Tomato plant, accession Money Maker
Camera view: horizontal (90 deg, fisheye); turntable rotation: 150 degrees
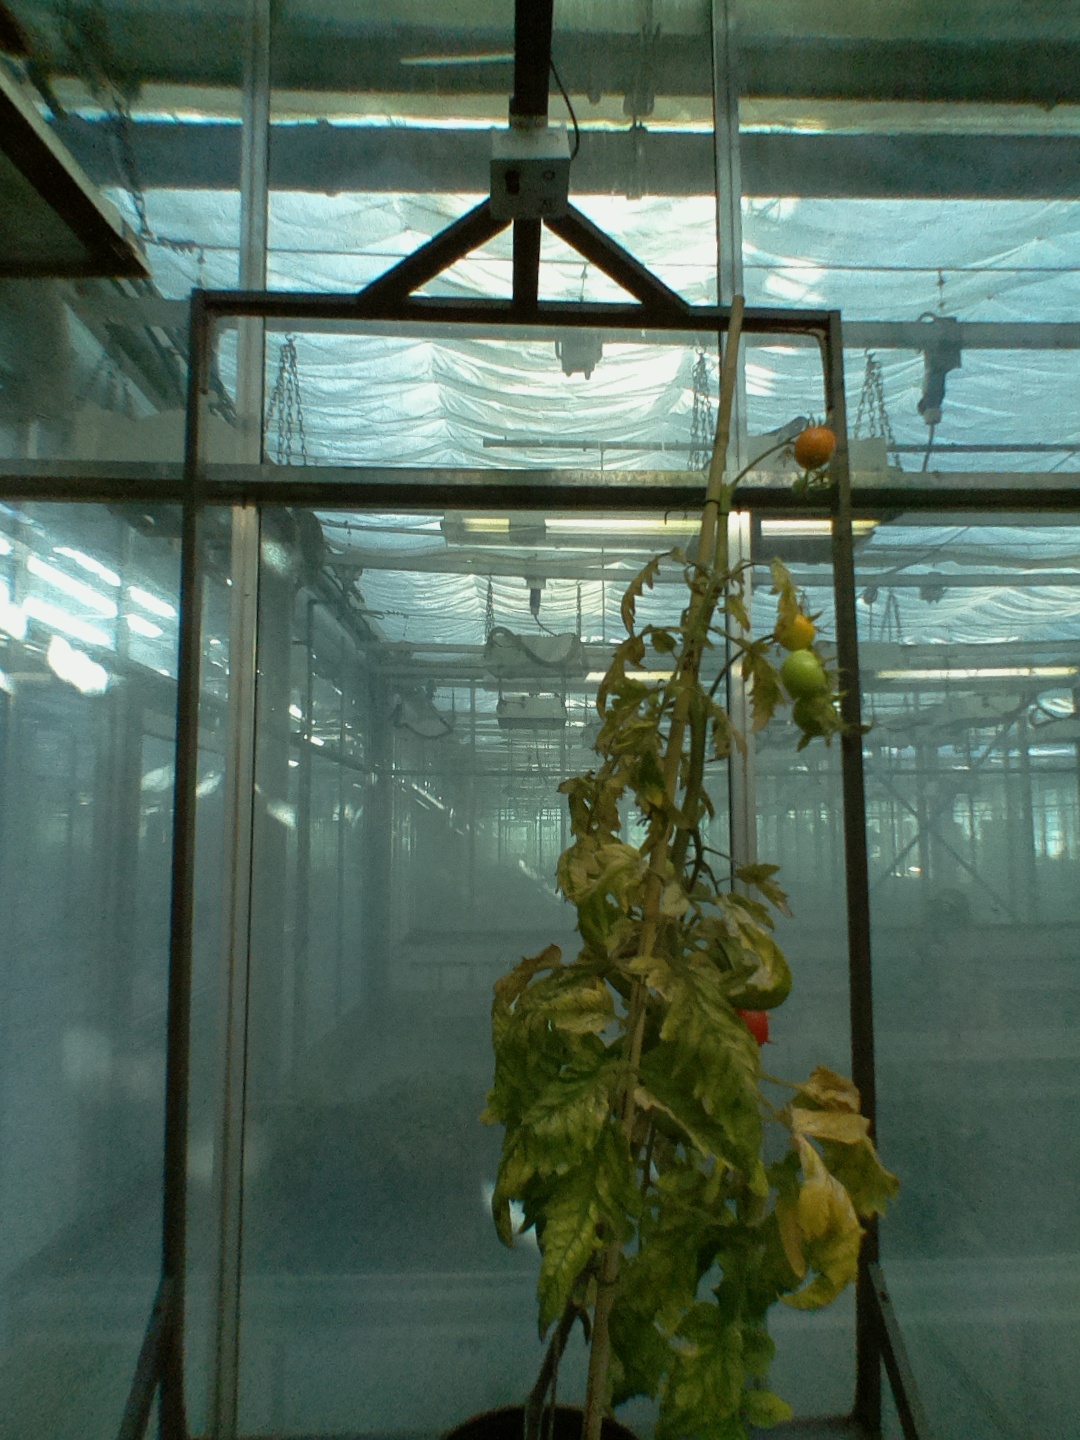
BBCH growth stage 83: 30%-40% of fruits show typical fully ripe color